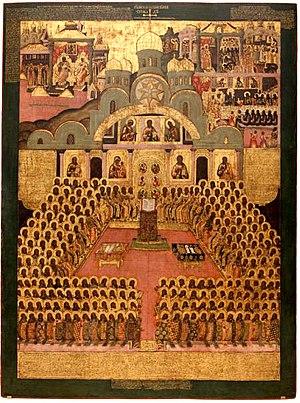
Le concile de Hiéreia est le premier concile iconoclaste convoqué du 10 février au 8 août 754 dans le palais suburbain de Hiéreia sur la rive asiatique du Bosphore ; l'empereur Constantin V y fit entériner la condamnation de la production et de la vénération des images. Il est également connu comme « Concile de Constantinople V », ou par ses opposants comme le « Conciliabule ».
La période iconoclaste de l’Empire byzantin est une période qui s’étend de 726 à 843. Pendant environ une centaine d’années, les empereurs byzantins iconoclastes interdisent le culte des icônes et ordonnent la destruction systématique des images représentant le Christ ou les saints, qu’il s’agisse de mosaïques ornant les murs des églises, d’images peintes ou d’enluminures de livres.
Irène l'Athénienne est une impératrice byzantine, née vers 752 à Athènes et morte le 9 août 803 sur l'île de Lesbos. Elle règne en tant que régente pour le compte de son fils de 780 à 790 puis en tant qu'impératrice régnante de 797 à 802. Elle est la première femme de l'Histoire à régner en tant que basileus.
Le deuxième concile de Nicée est un concile œcuménique qui eut lieu en 787. Convoqué par l'impératrice Irène, il avait pour objectif de mettre un terme au conflit politico-religieux provoqué par l'iconoclasme. Le concile a affirmé la nécessité de vénérer les images et les reliques : l'honneur n'est pas rendu aux images, ni aux reliques mais, à travers elles, à la personne qu'elles représentent.
L’Empire byzantin ou Empire romain d'Orient désigne l'État apparu vers le IVᵉ siècle dans la partie orientale de l'Empire romain, au moment où celui-ci se divise progressivement en deux.
L'iconodulie, du grec εικών / eikôn et δουλεία / douleia, est un courant de pensée qui est en faveur des images religieuses ou icônes et de leur vénération, en opposition à l'iconoclasme.